Antibodies (film)

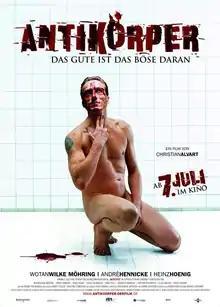
Theatrical release poster

Antibodies is a 2005 German crime thriller film written and directed by Christian Alvart, and starring Wotan Wilke Möhring, André Hennicke and Heinz Hoenig. It was released in Germany on 7 July 2005.